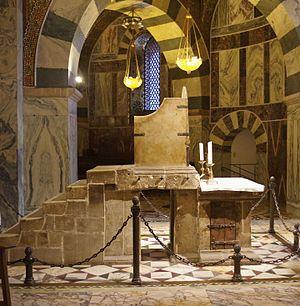
Le titre de roi des Romains fut utilisé dans le Saint-Empire romain germanique pour désigner le candidat élu au trône impérial. La désignation de « Saint-Empire romain » qui justifie ces deux titres, fait référence d’une part à l’héritage de Charlemagne qui entendait reconstituer l’Empire romain d'Occident, et d’autre part au caractère sacré de son titre impérial sanctifié par le pape.
La cathédrale d'Aix-la-Chapelle est la plus vieille cathédrale d'Europe du Nord. Depuis les débuts de sa construction au VIIIᵉ siècle sous le règne de Charlemagne qui fera d'Aix-la-Chapelle sa capitale, l'édifice n'a jamais cessé d'être admiré. Il est inscrit au patrimoine mondial de l'UNESCO depuis 1978.
Le palais d’Aix-la-Chapelle était un ensemble de bâtiments résidentiels, politiques et religieux choisi par Charlemagne pour être le centre du pouvoir carolingien. Le palais était situé dans la ville actuelle d’Aix-la-Chapelle qui se trouve à l'ouest de l’Allemagne, dans le Land de Rhénanie-du-Nord-Westphalie. On sait que le gros œuvre était terminé en 798 et que la chapelle fut consacrée en 805, mais les travaux continuèrent jusqu’à la mort de Charlemagne en 814. C’est Eudes de Metz qui dessina les plans du palais qui s’inscrivait dans le programme de rénovation du royaume voulue par le souverain. La majeure partie du palais a été détruite, mais il subsiste la chapelle palatiale qui est considérée comme une richesse de l’architecture carolingienne et un beau témoin de la Renaissance carolingienne.
Un trône est un siège, une chaise ou un fauteuil sur lequel un souverain est assis dans les circonstances solennelles.